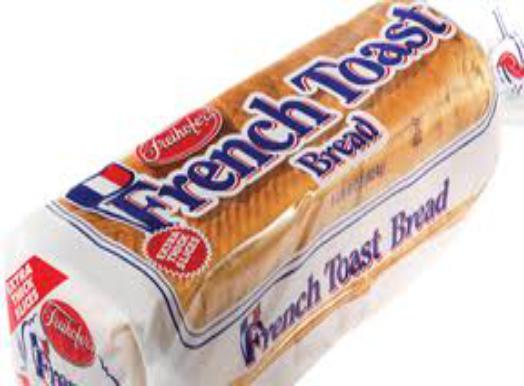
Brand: Freihofers
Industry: Food